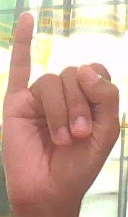
ASL sign: I